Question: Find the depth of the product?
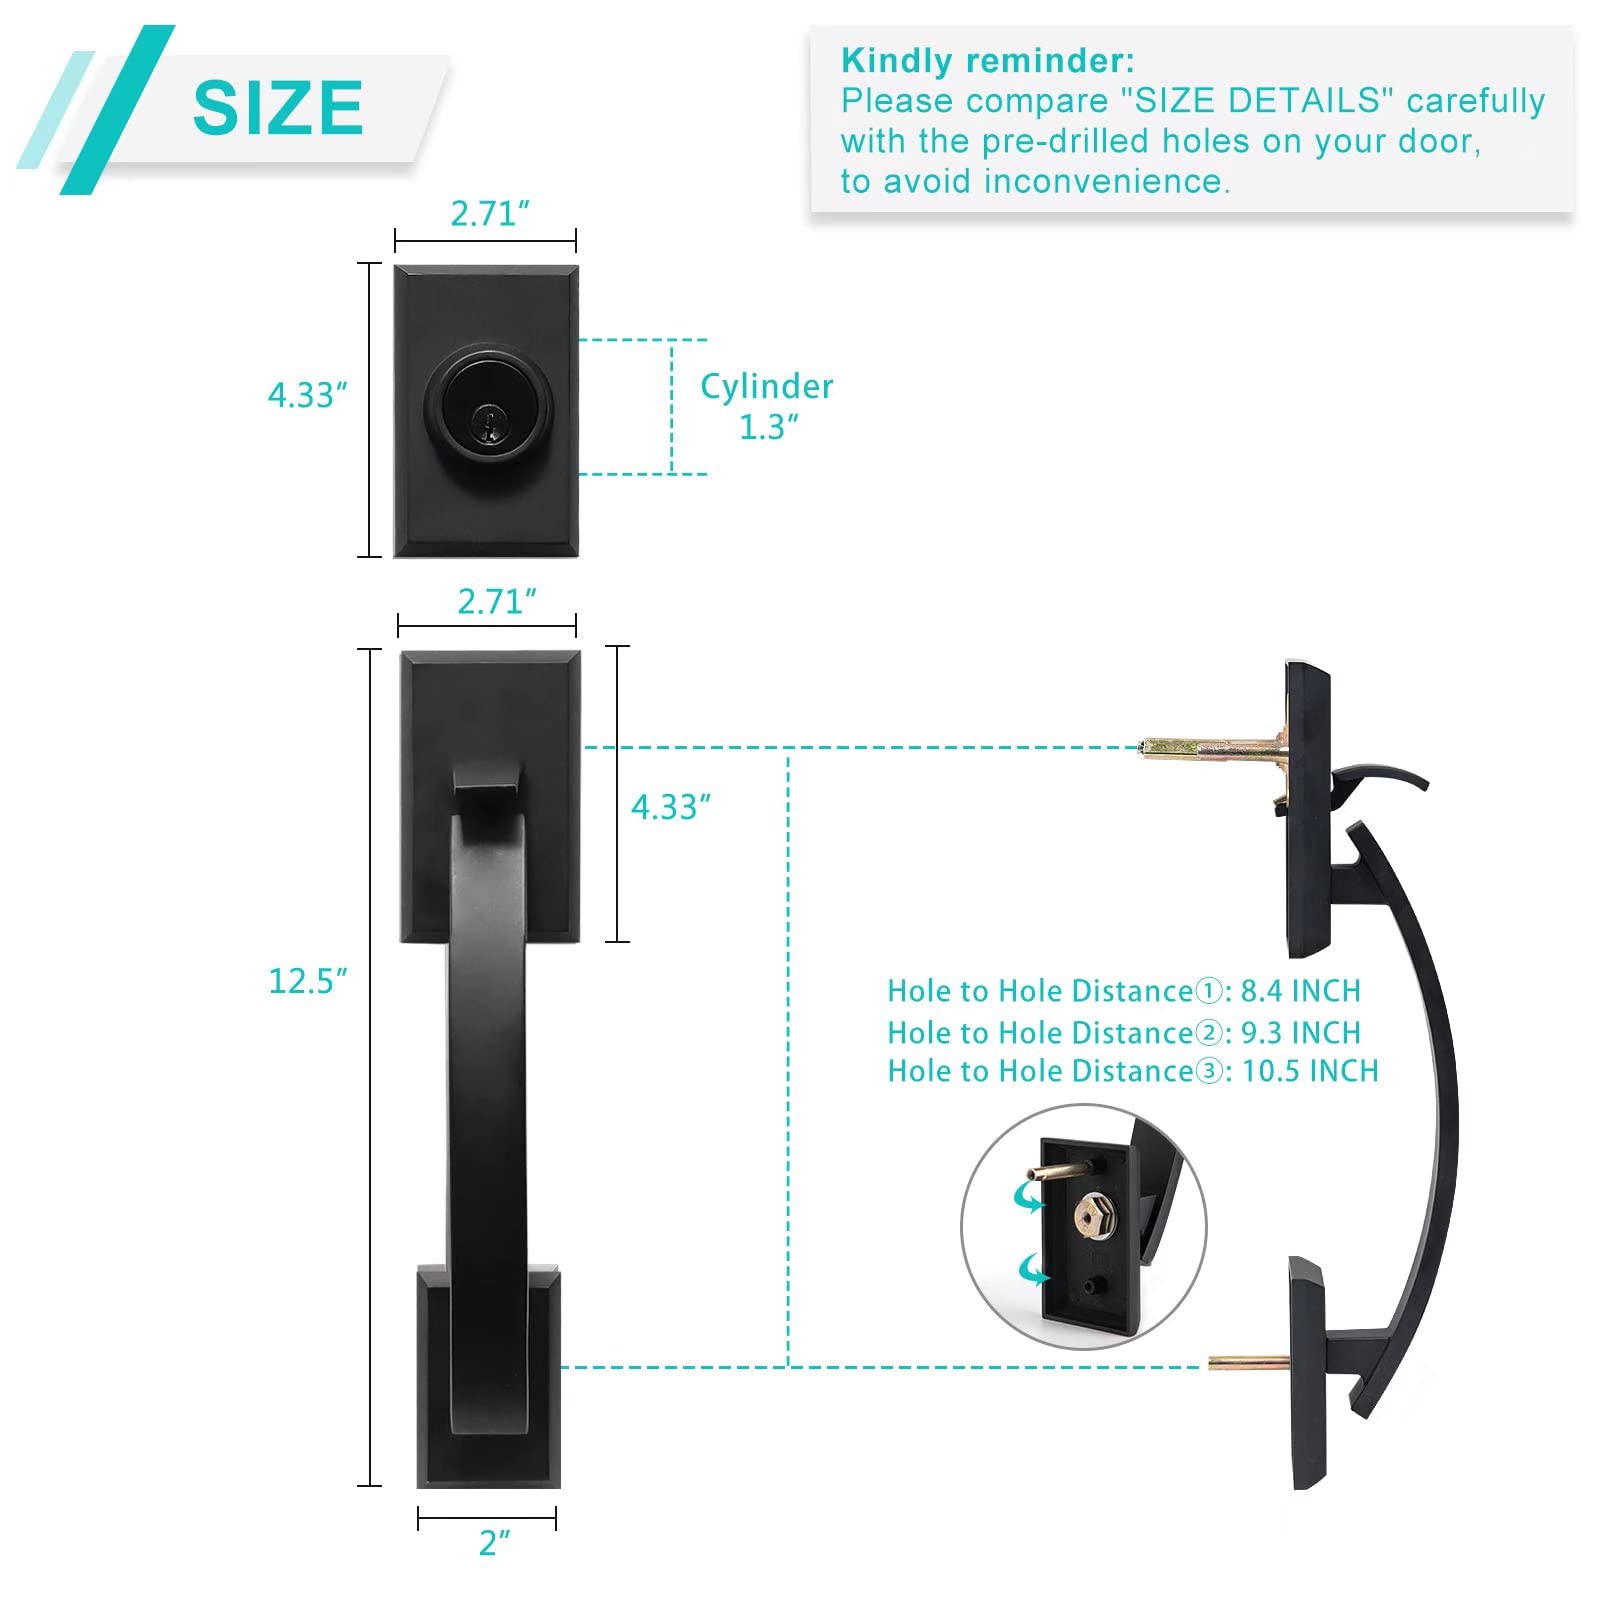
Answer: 2.71 inch